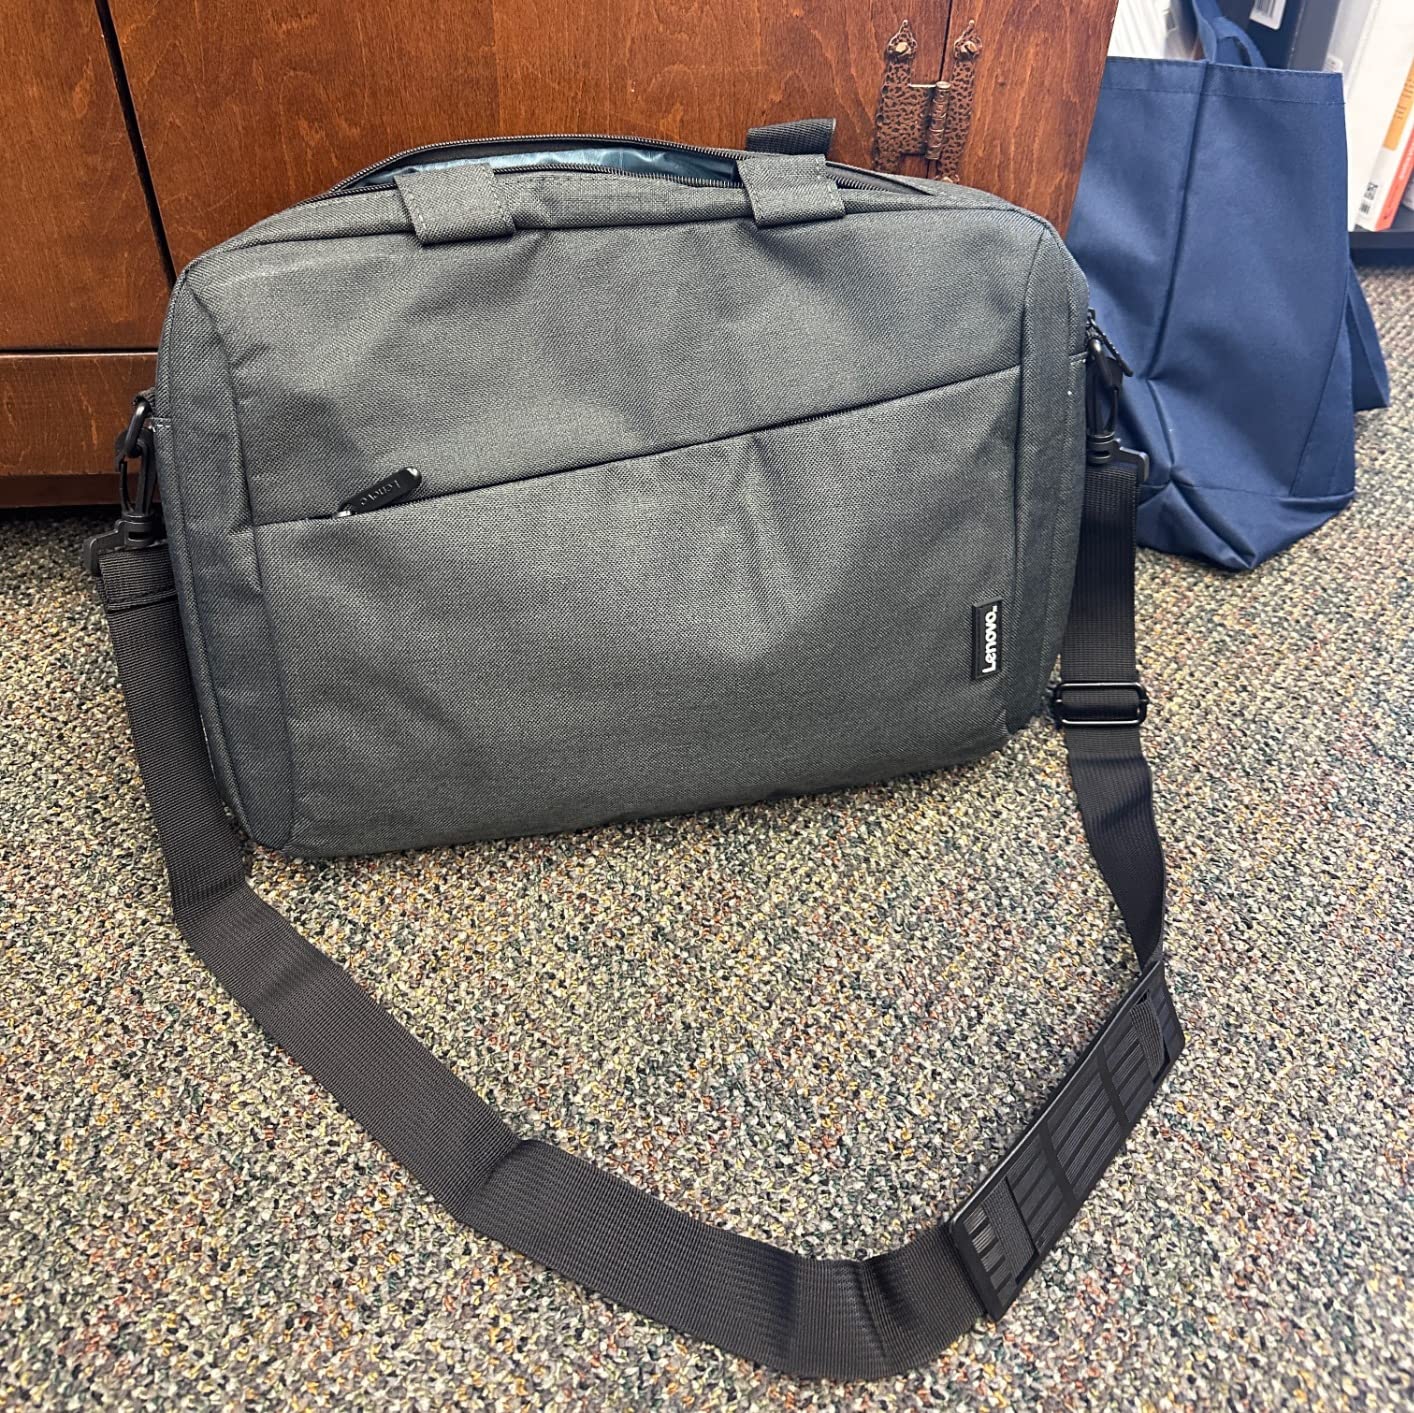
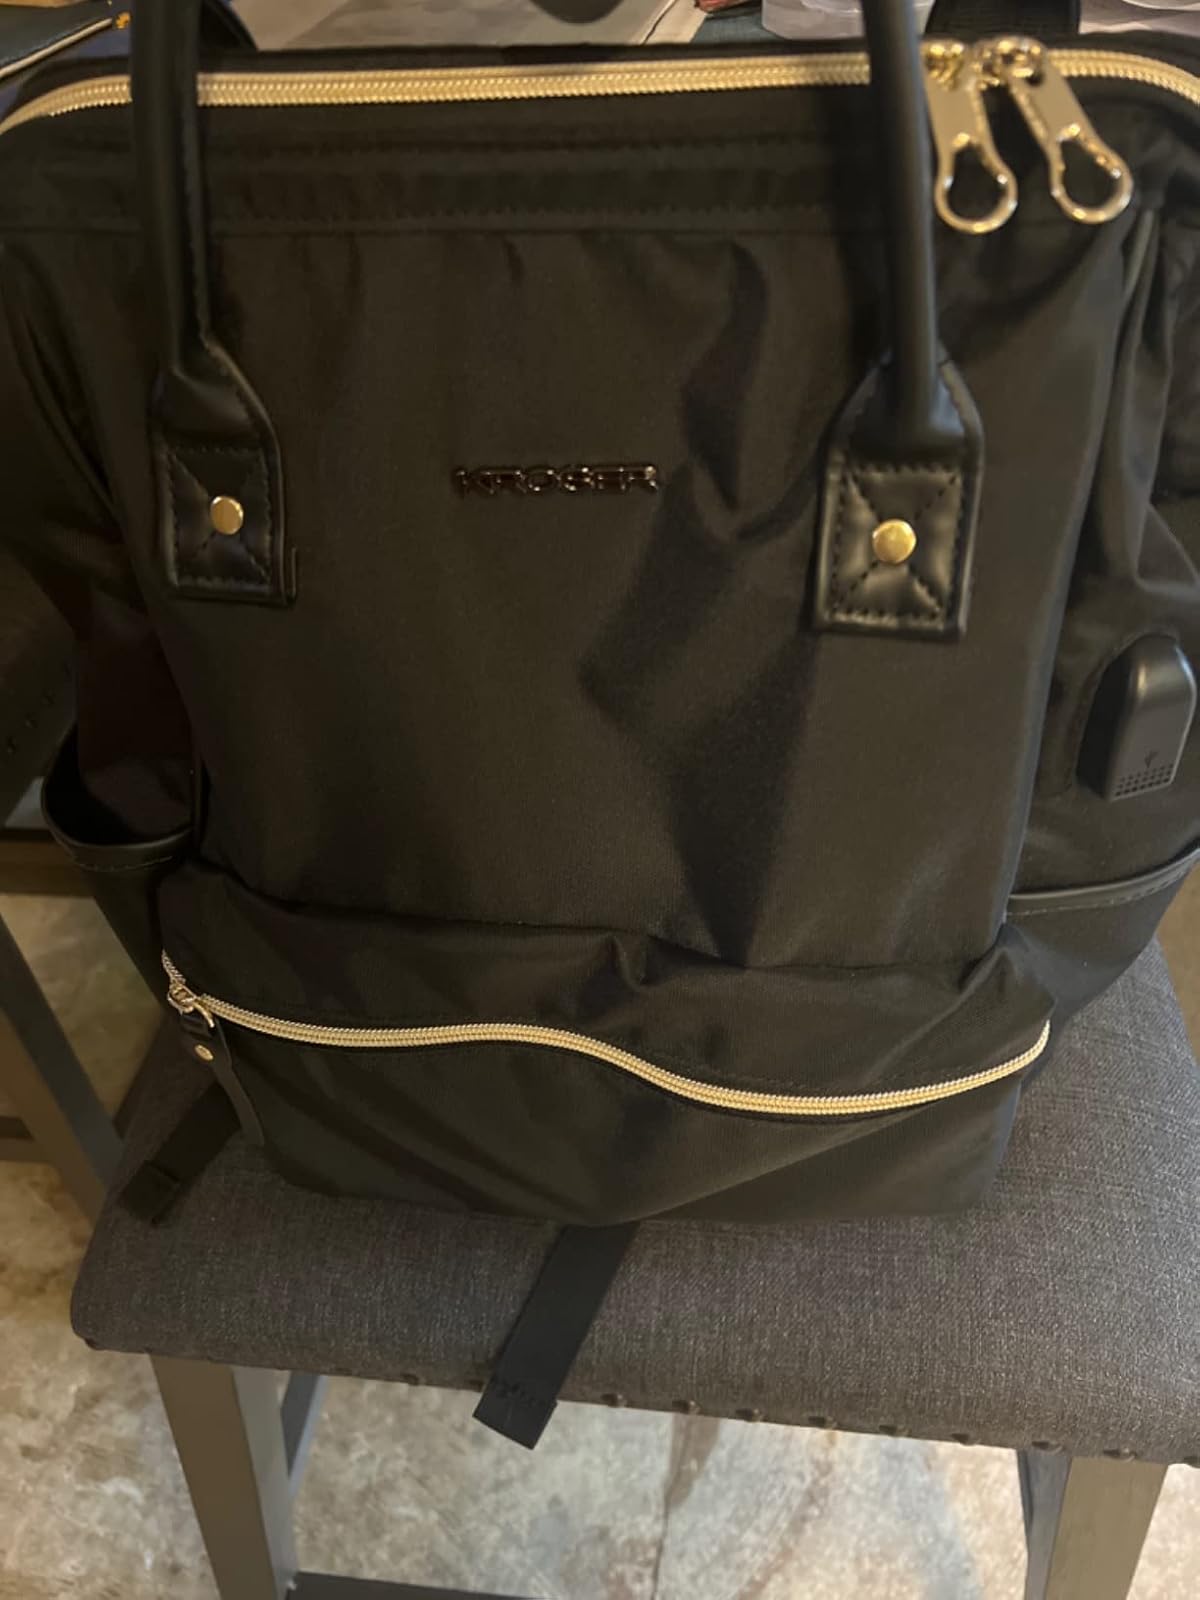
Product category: bag
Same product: no